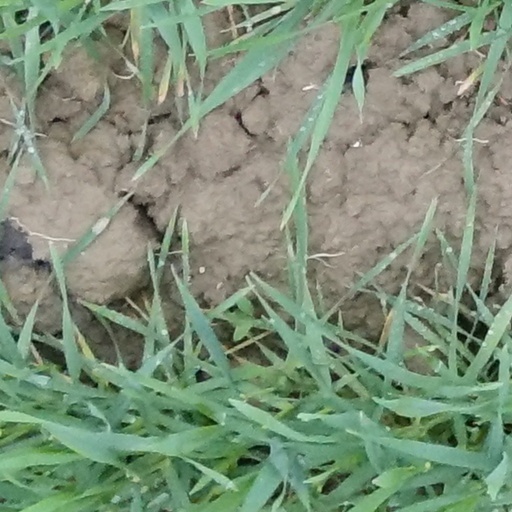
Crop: wheat